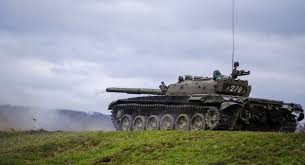
Label: Tank